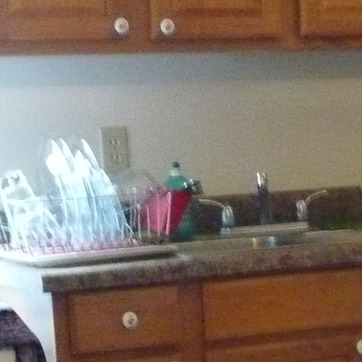
Material: plastic